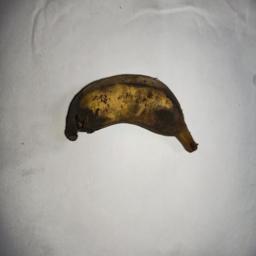
Ripeness: Overripe